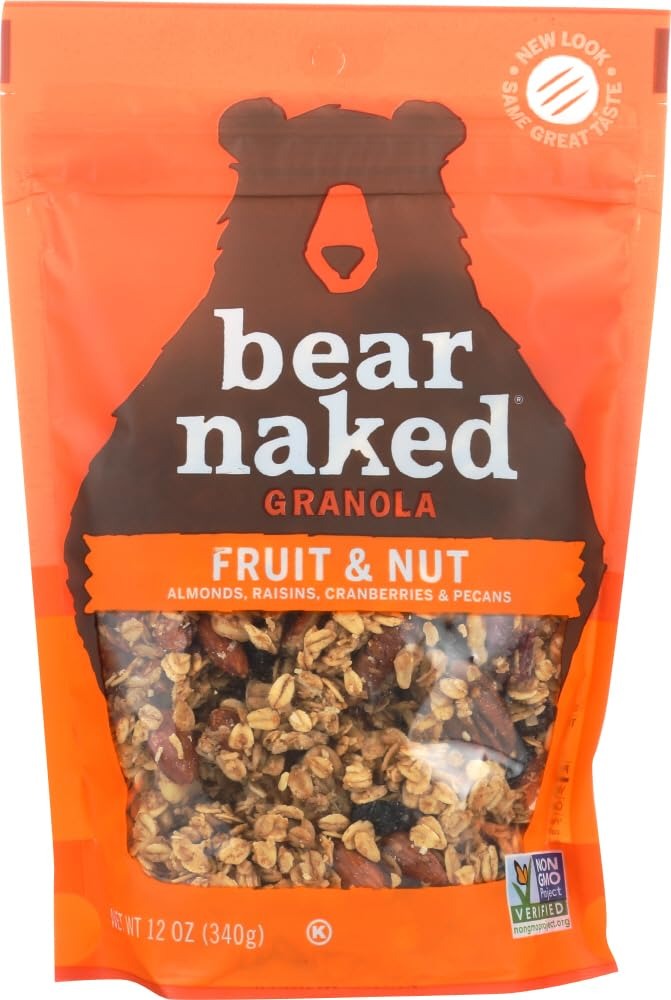
Item Name: Bear Naked Granola Fruit and Nut 12.0 OZ (Pack of 6)
Value: 72.0
Unit: Fl Oz

Price: 5.485